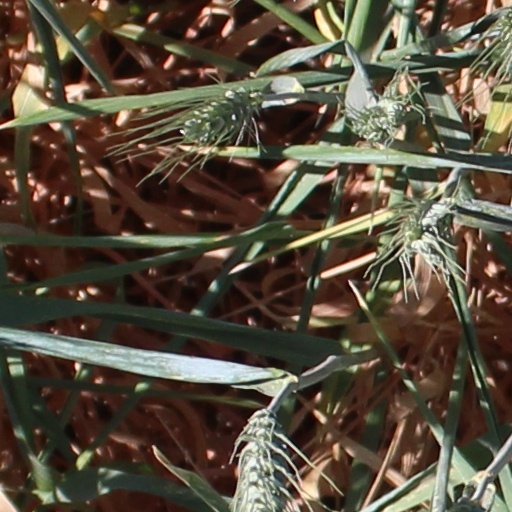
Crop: wheat